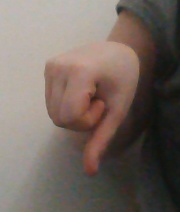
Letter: waw